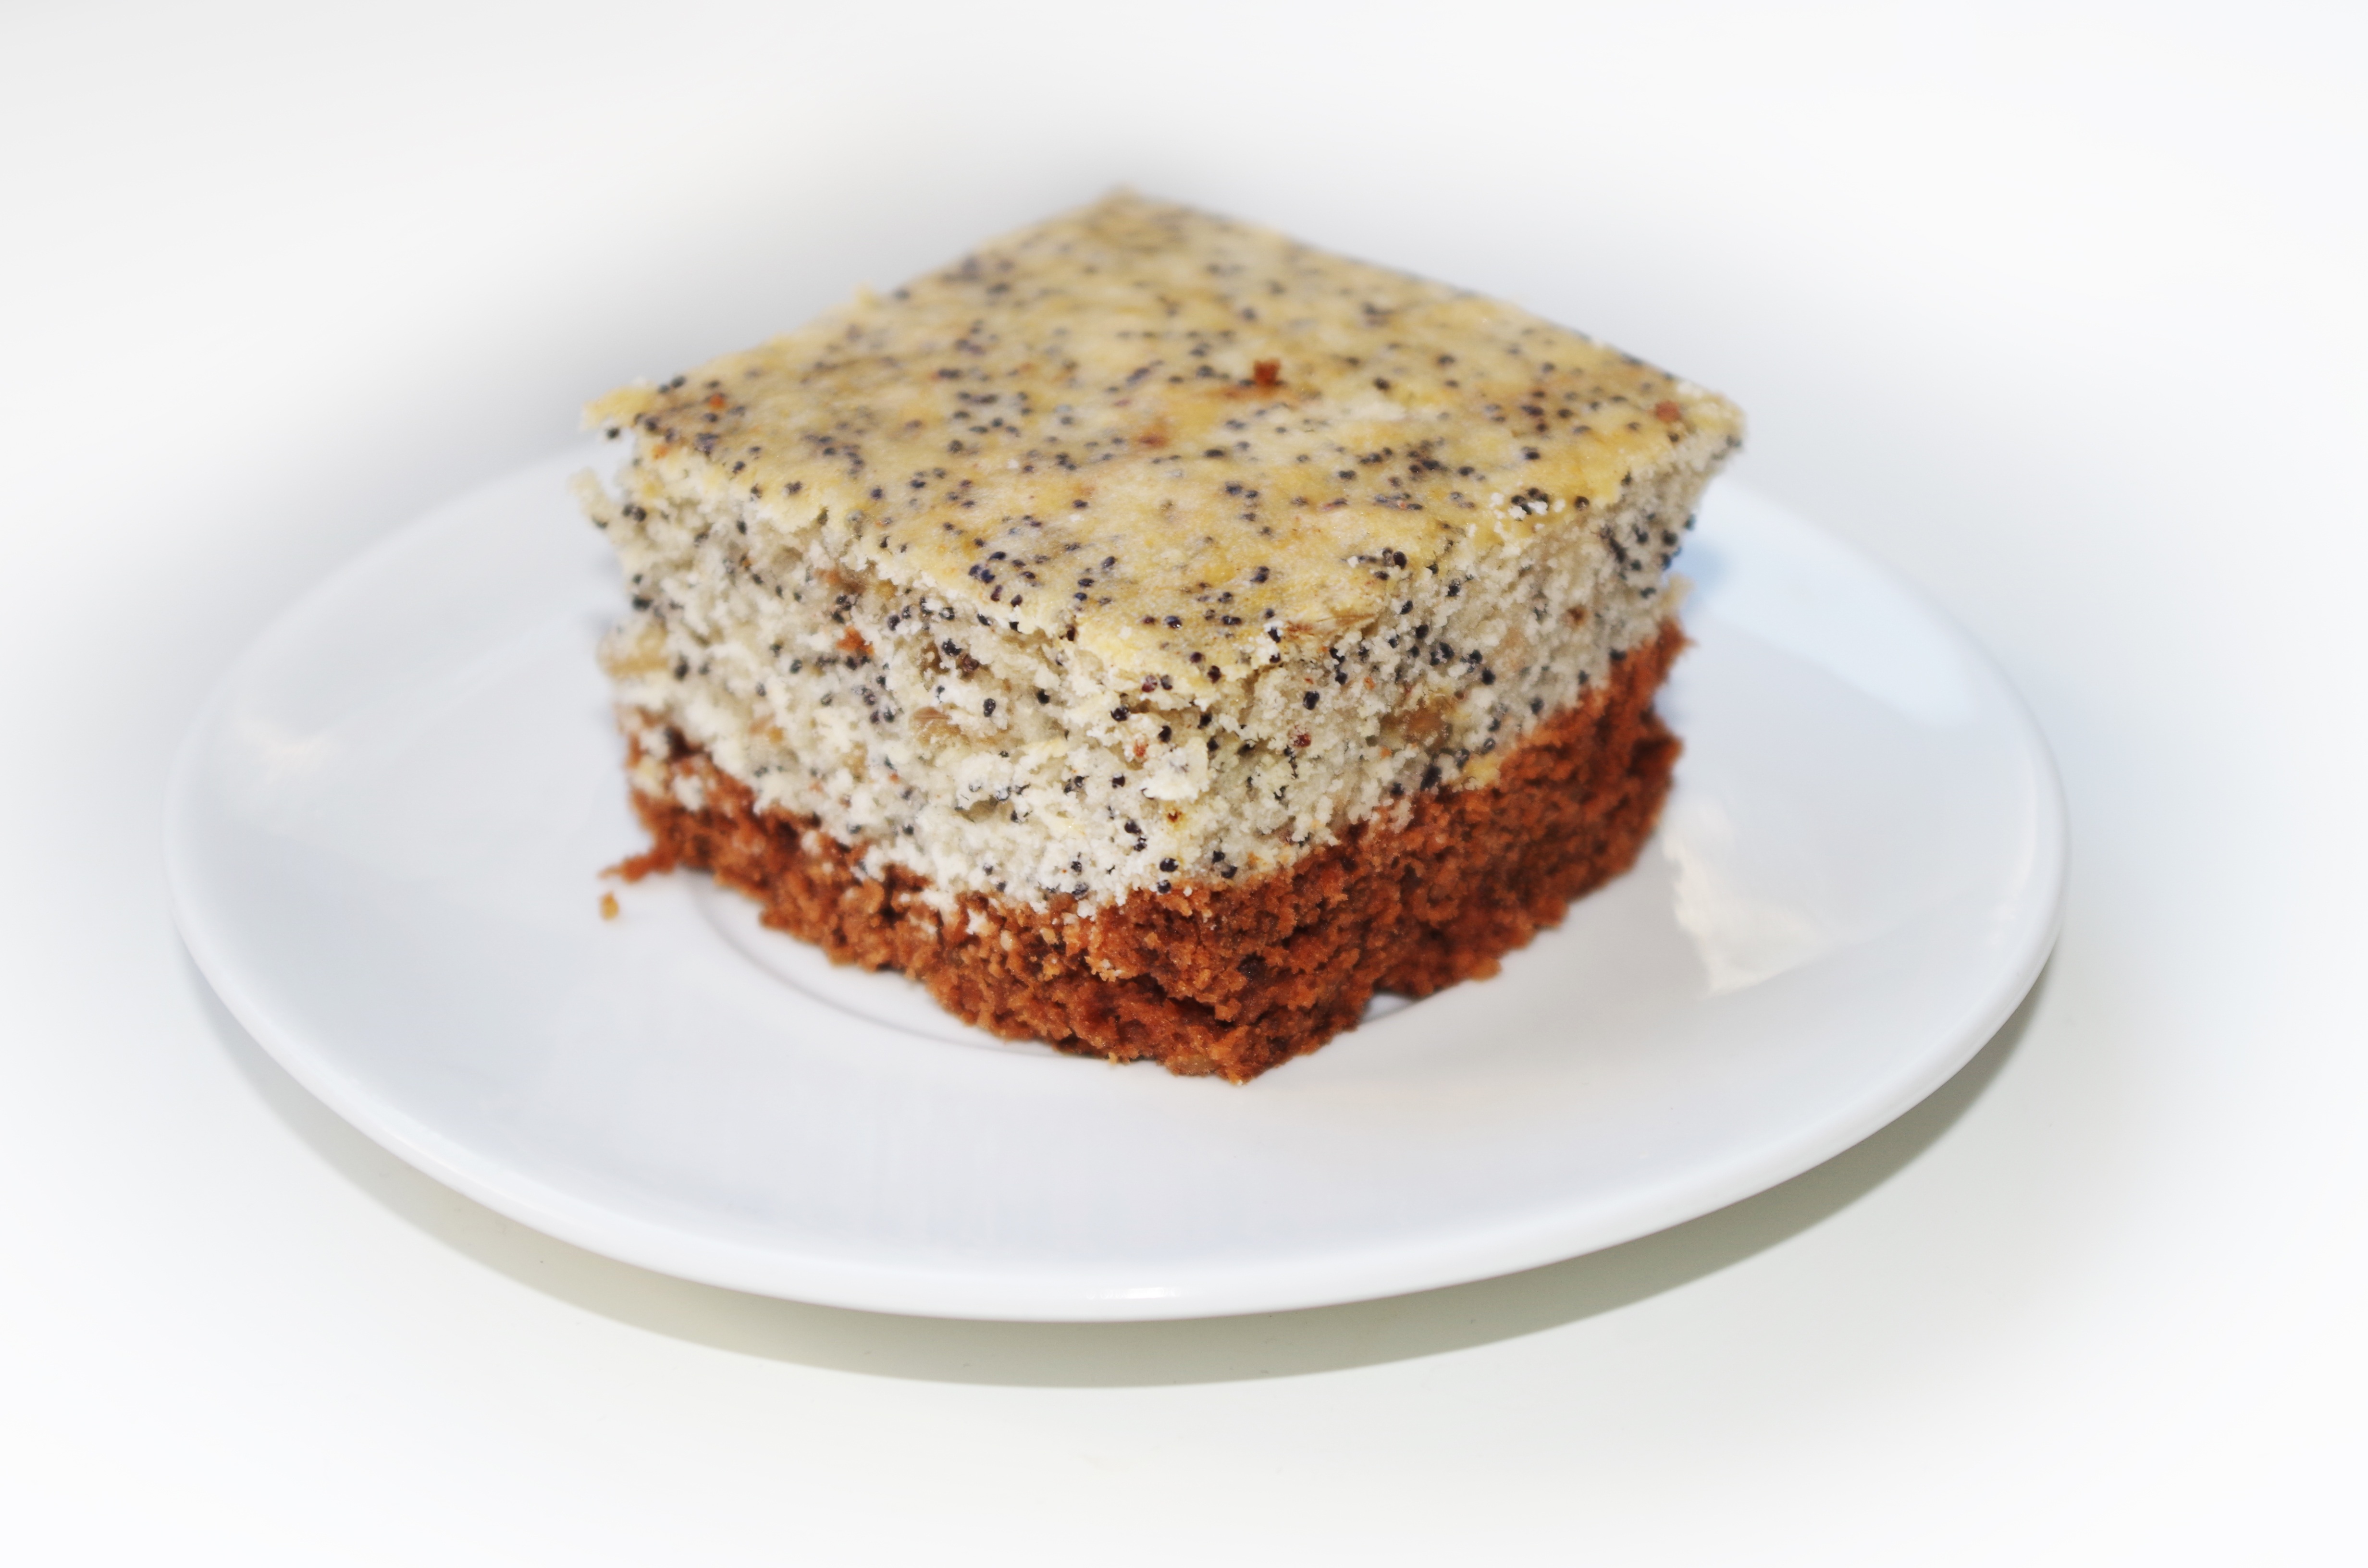
dish, food, produce, breakfast, dessert, cake, pie, chocolate cake, coconut, poppy, baked goods, flavor, two tone, nutty, carrot cake, chocolate brownie, banana bread